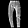
Label: Trouser